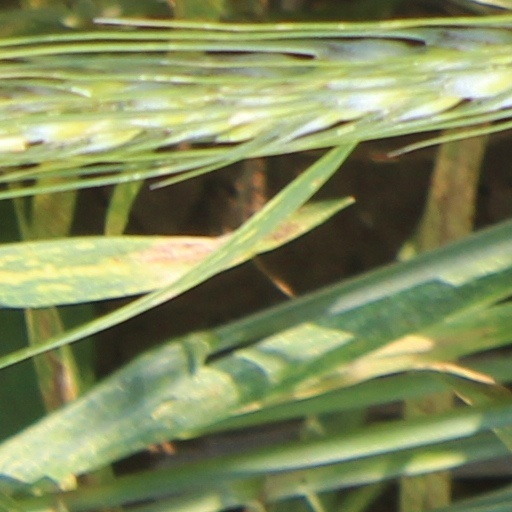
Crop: wheat